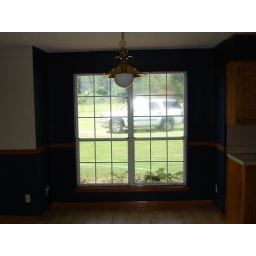
burin lane bay window in kitchen with view to side yard and circle drive